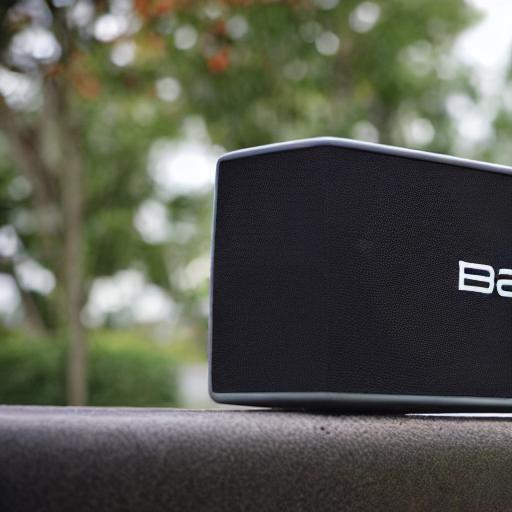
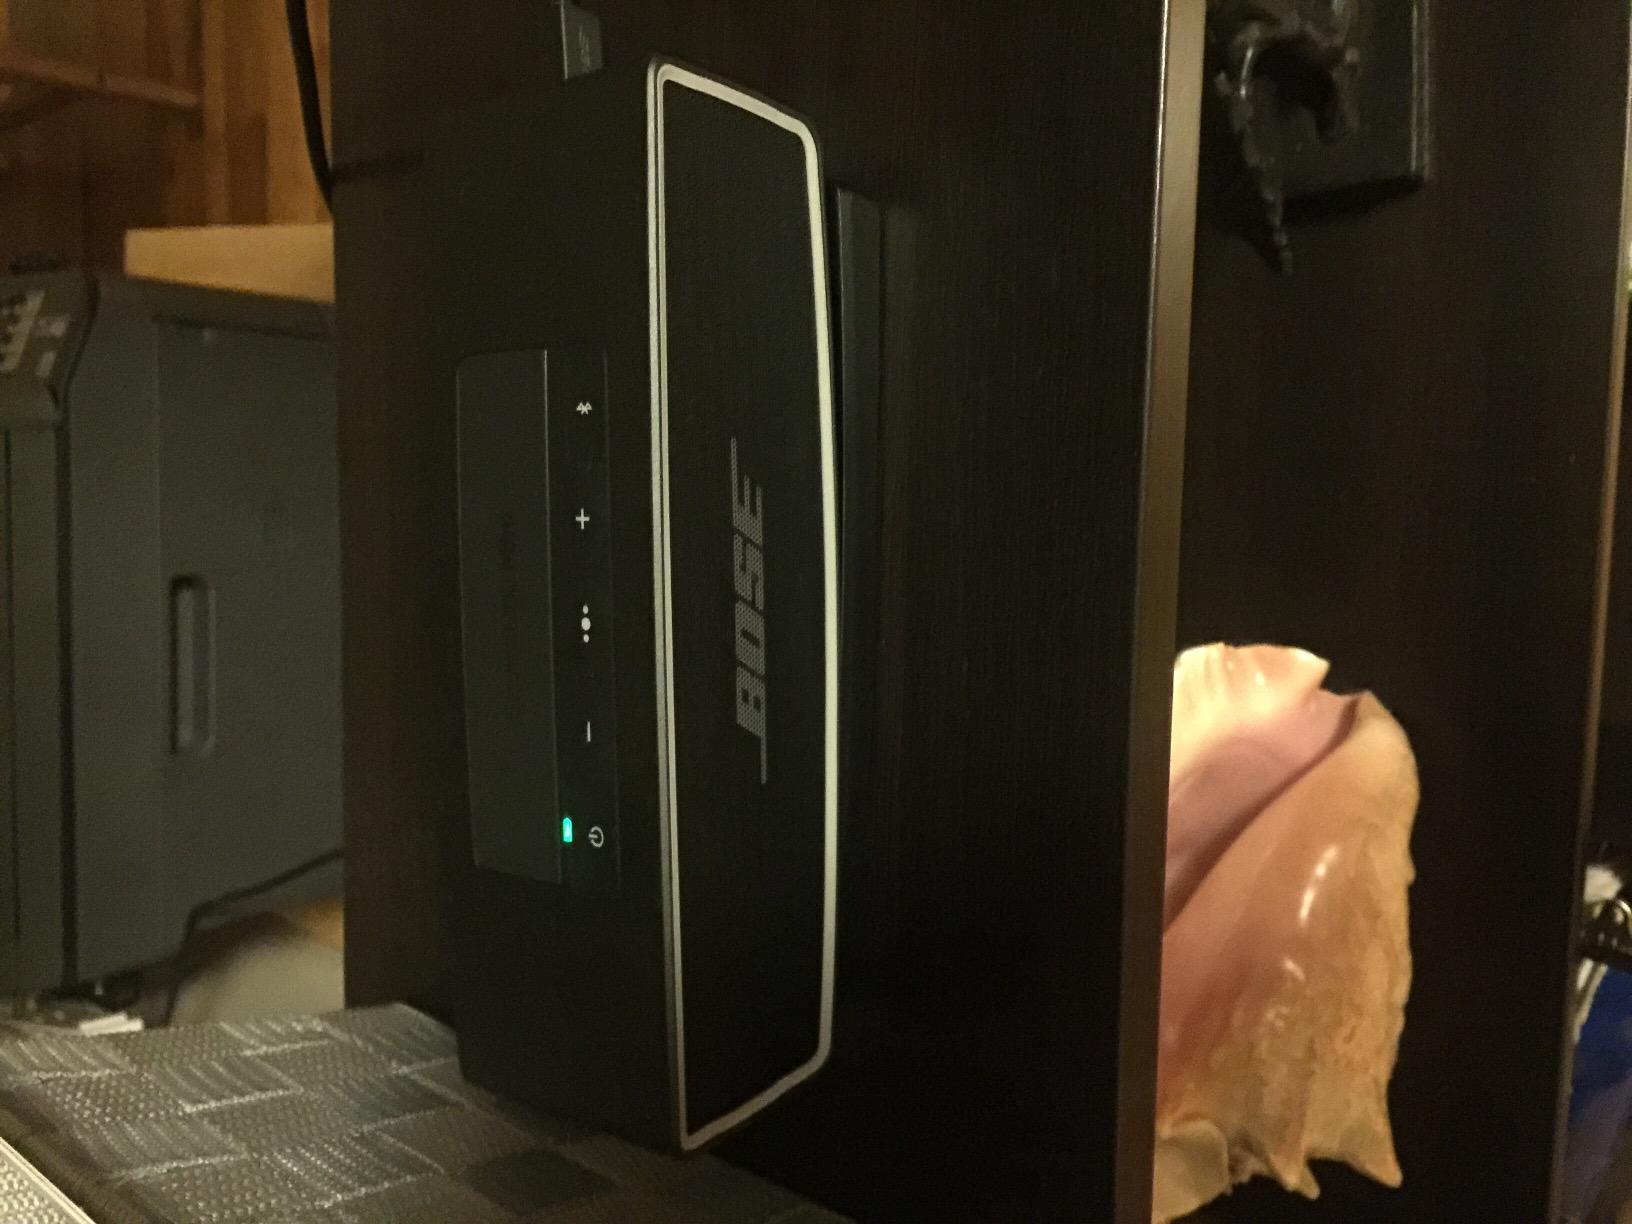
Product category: speaker
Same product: no